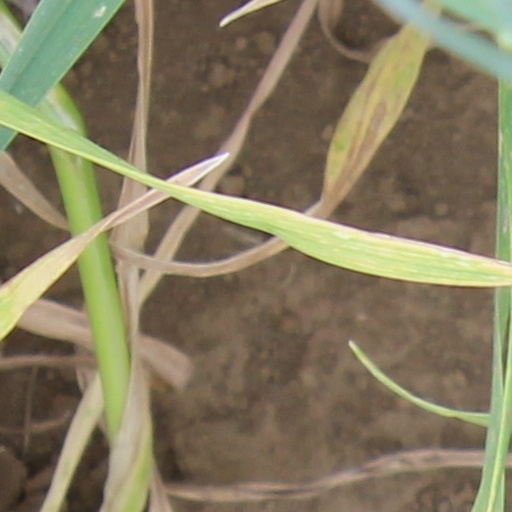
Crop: wheat